Port F.C.

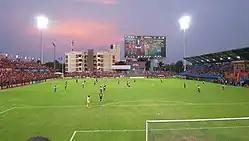
PAT Stadium

Port moved into the PAT Stadium in Khlong Toei district, Bangkok in 2009 which proved to be a very popular move with local supporters. Attendances rose sharply over the year and the club decided to build two new stands to increase the capacity from 6,000 to 7,000. Match tickets cost 100–120 baht and are bought from a small ticket office next to the stadium.